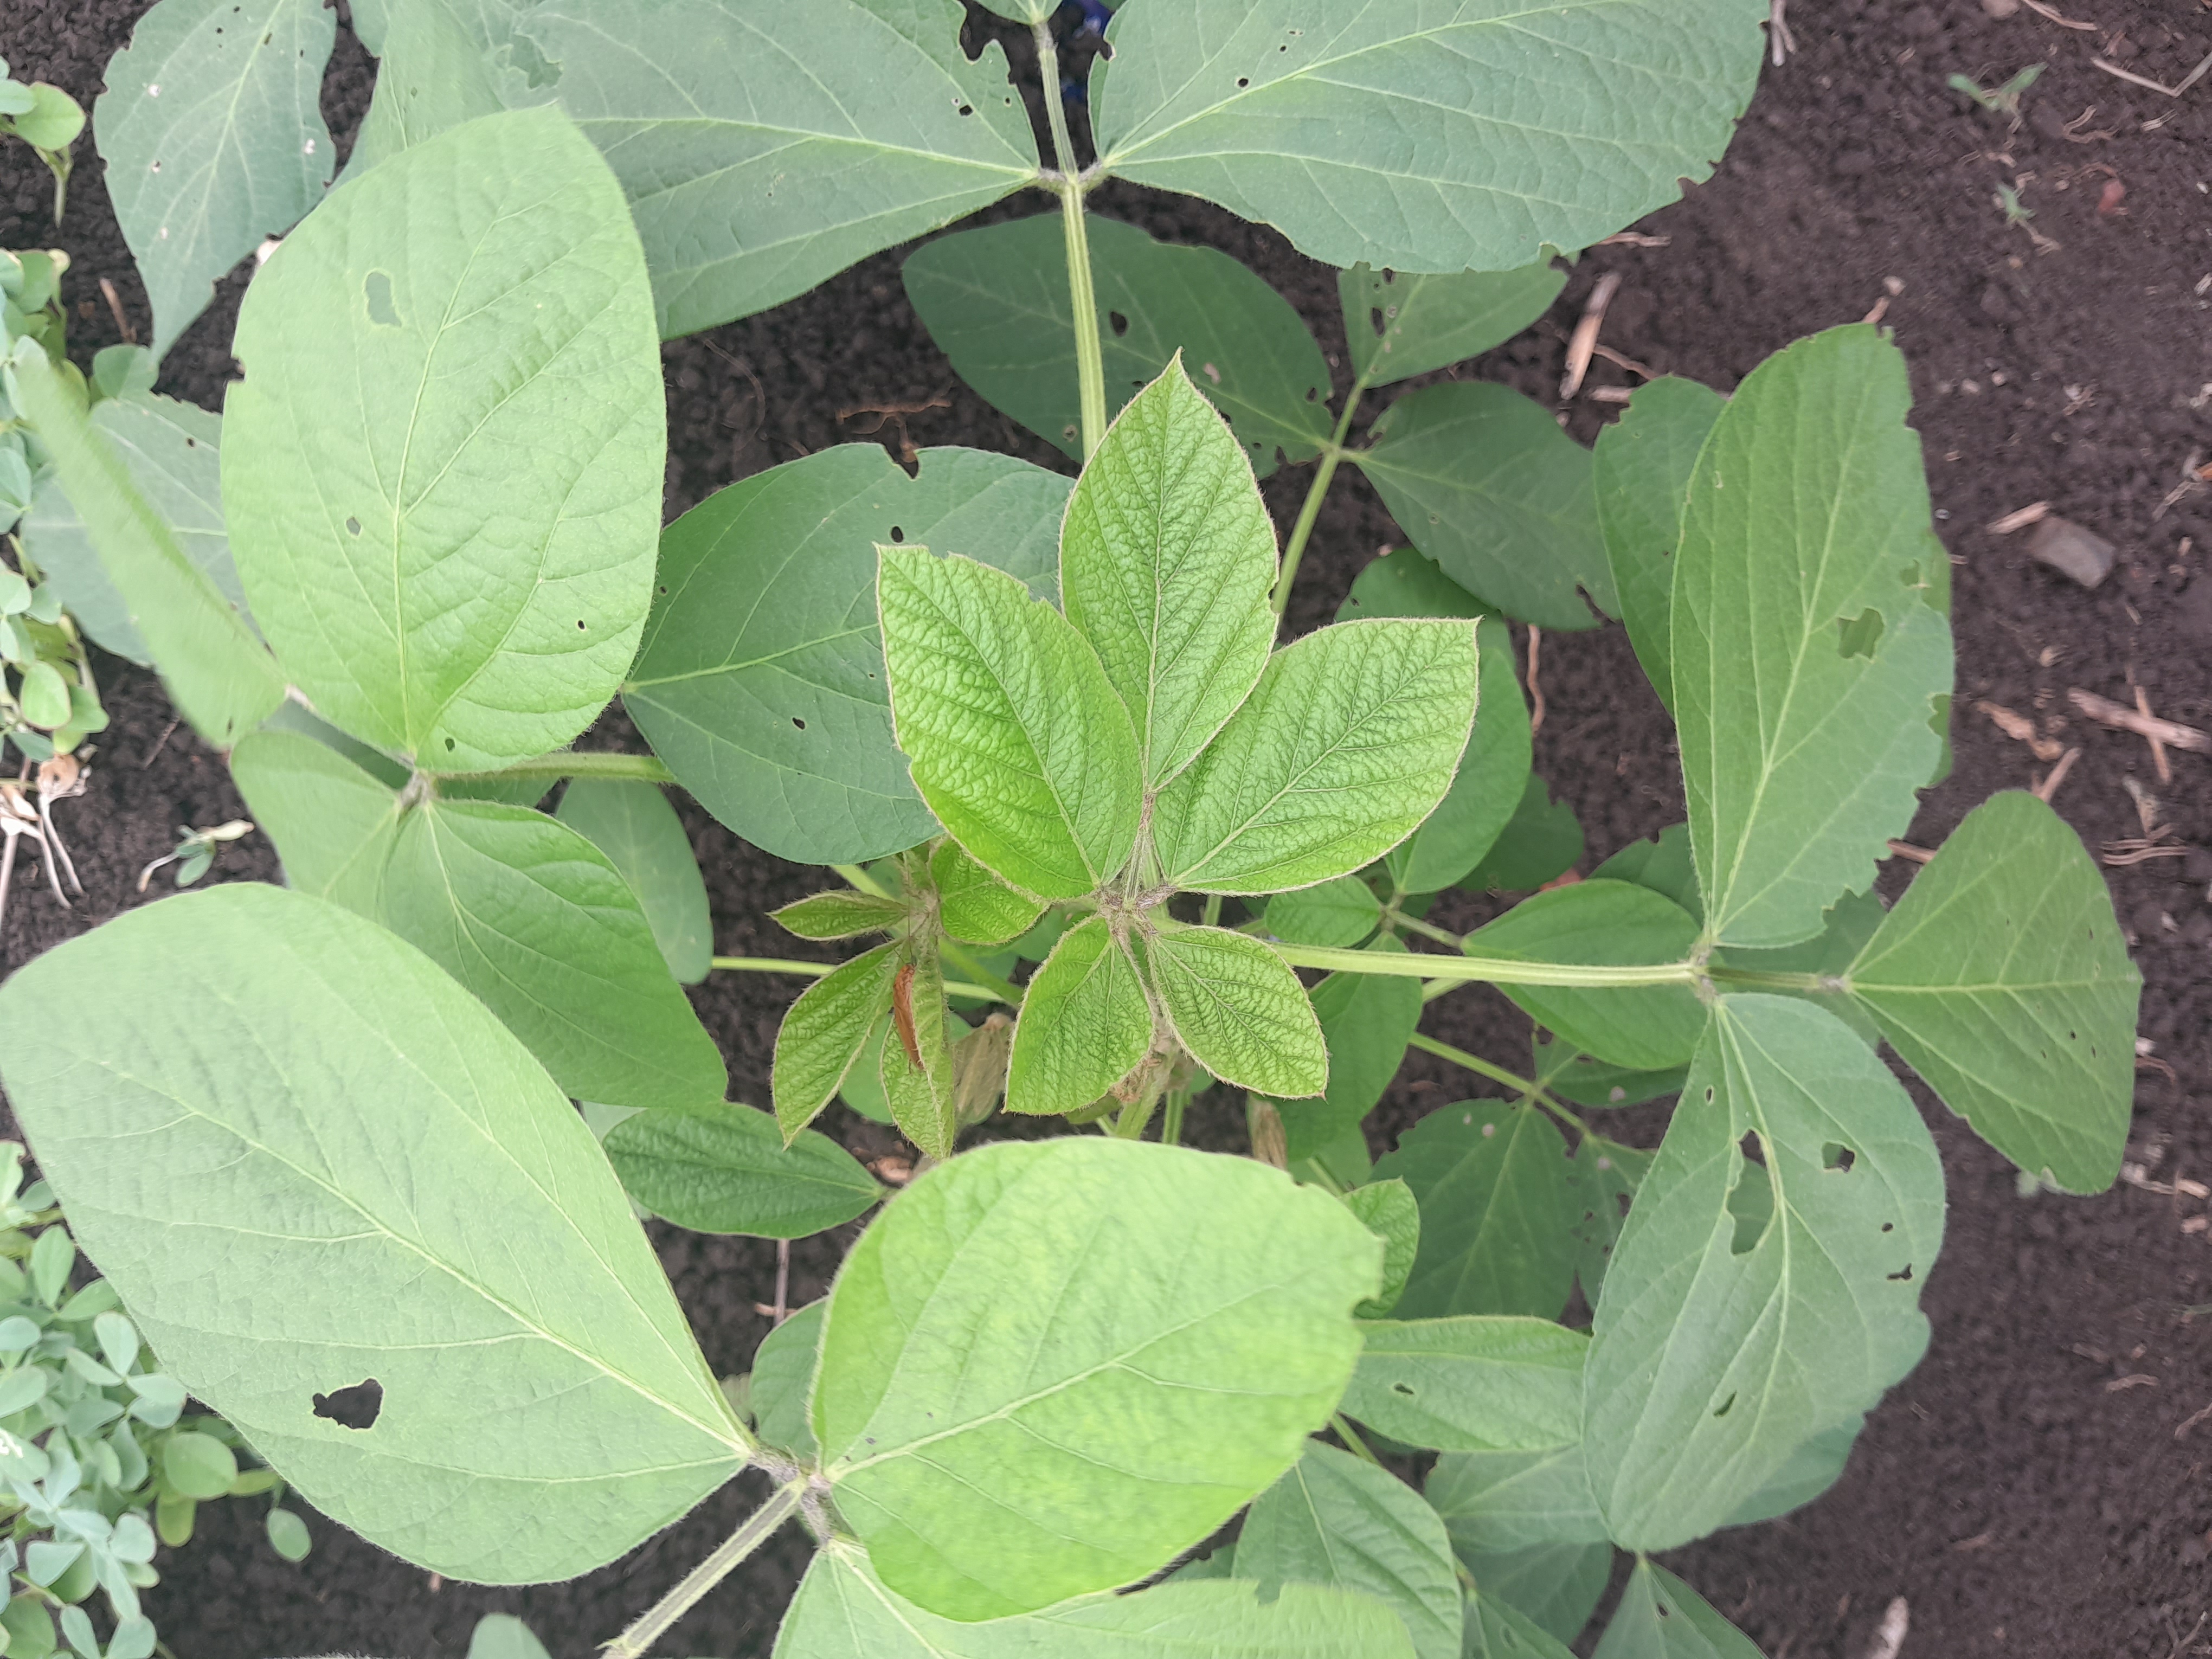
Label: Healthy